Book of Ezekiel

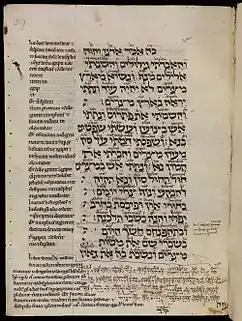
Manuscript in Hebrew and Latin from England, early 13th century, showing part of Ezekiel 30

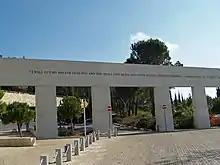
Monument to Holocaust survivors at Yad Vashem in Jerusalem; the quote is Ezekiel 37:14.

The book opens with a vision of YHWH. The book moves on to anticipate the destruction of Jerusalem and the Temple, explains this as God's punishment, and closes with the promise of a new beginning and a new Temple.